Healthcare in England

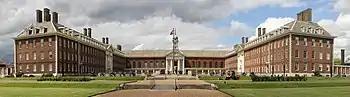
The Royal Hospital Chelsea is a retirement home and nursing home, founded by King Charles II in 1682 as a retreat for veterans.

Healthcare in England is mainly provided by the National Health Service (NHS), a public body that provides healthcare to all permanent residents in England, that is free at the point of use. The body is one of four forming the UK National Health Service, as health is a devolved matter; there are differences with the provisions for healthcare elsewhere in the United Kingdom, and in England it is overseen by NHS England. Though the public system dominates healthcare provision in England, private health care and a wide variety of alternative and complementary treatments are available for those willing and able to pay.